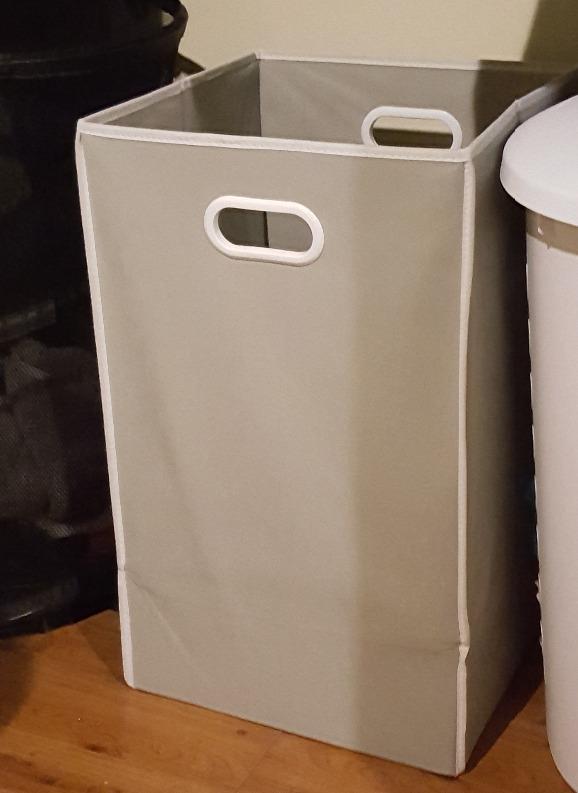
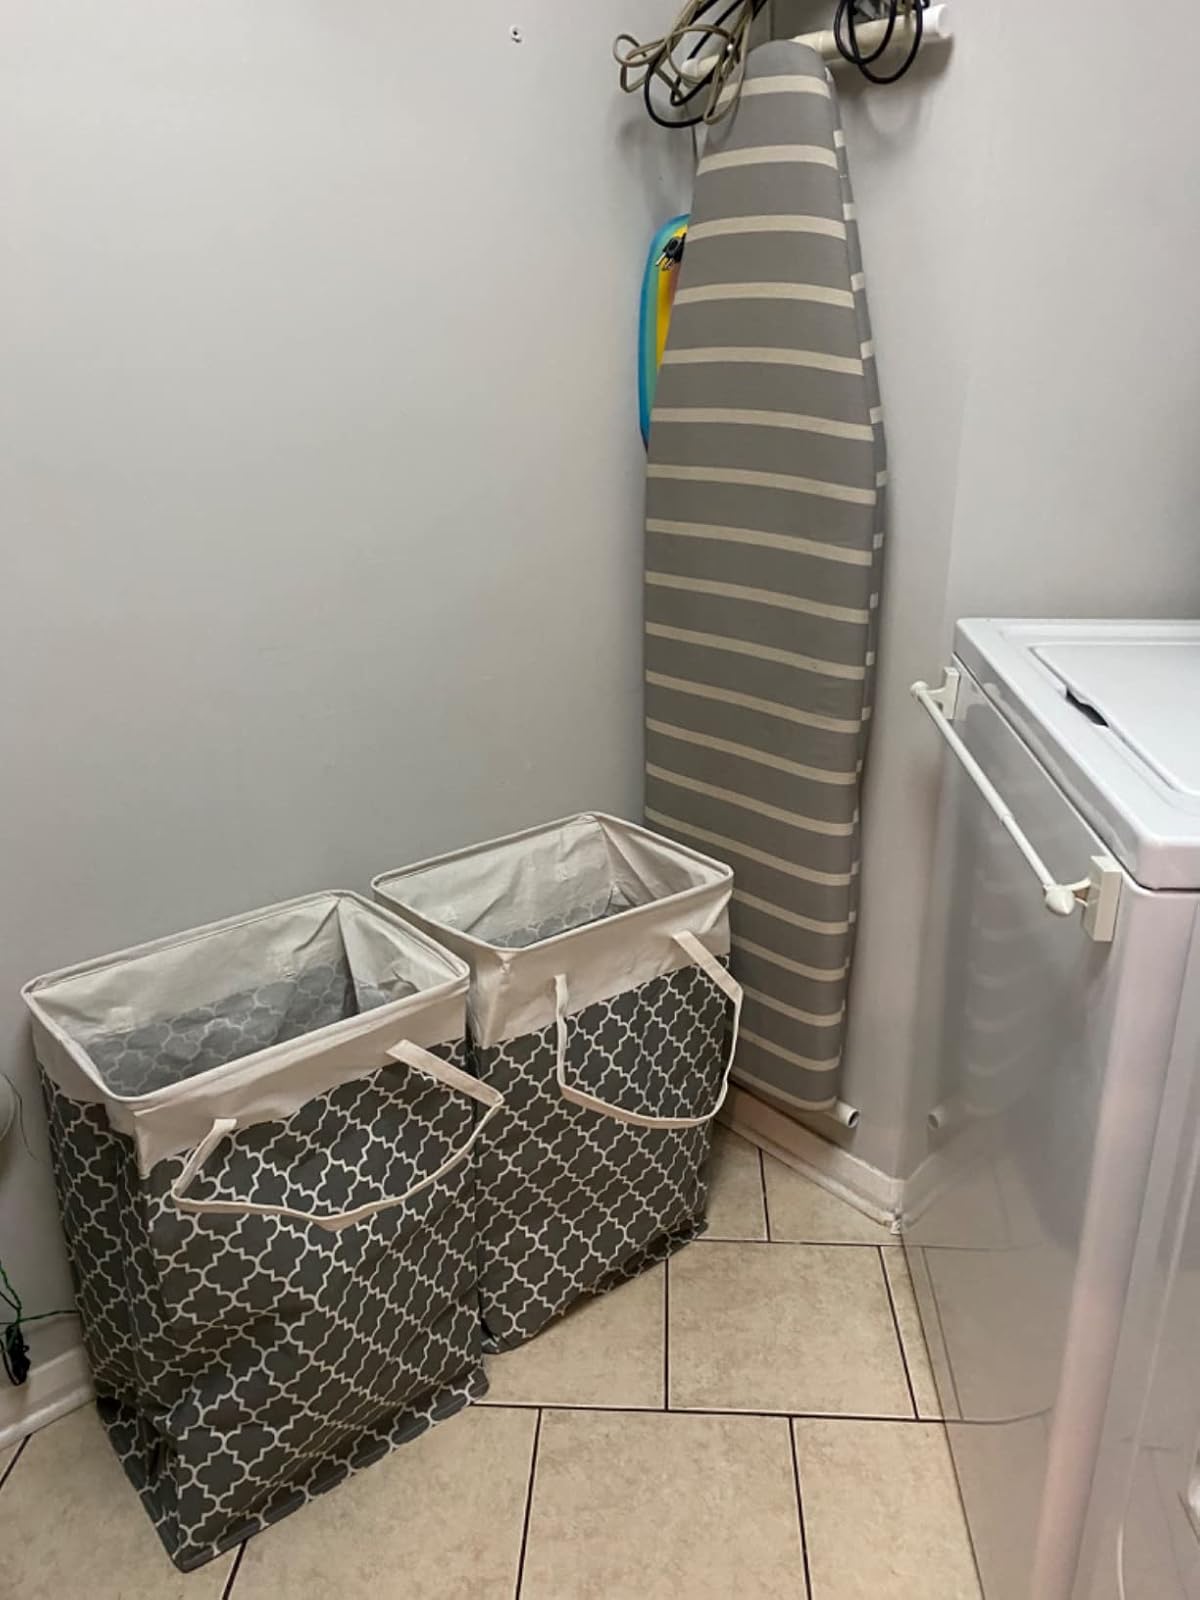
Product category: items_hamper
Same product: no